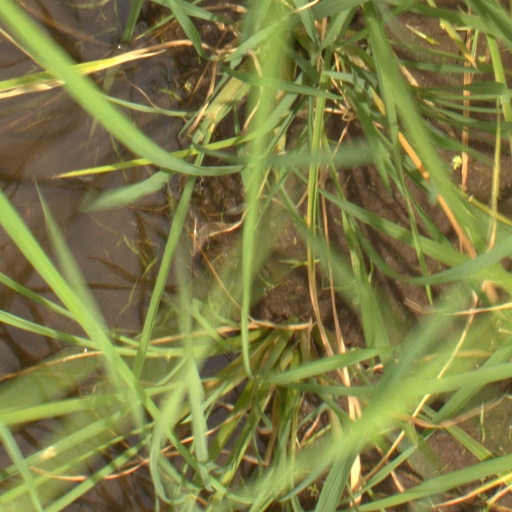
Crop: rice